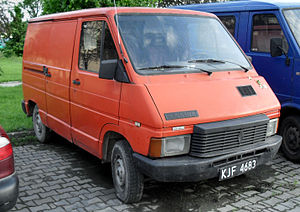
Renault Trafic / Trafic I (1980−2001)
Renault Trafic kassevogn (1980−1989)
Renault Trafic er en serie af varebiler og minibusser bygget af det franske bilmærke Renault siden sommeren 1980. Den første modelgeneration blev bygget af Société des Véhicules Automobiles de Batilly.